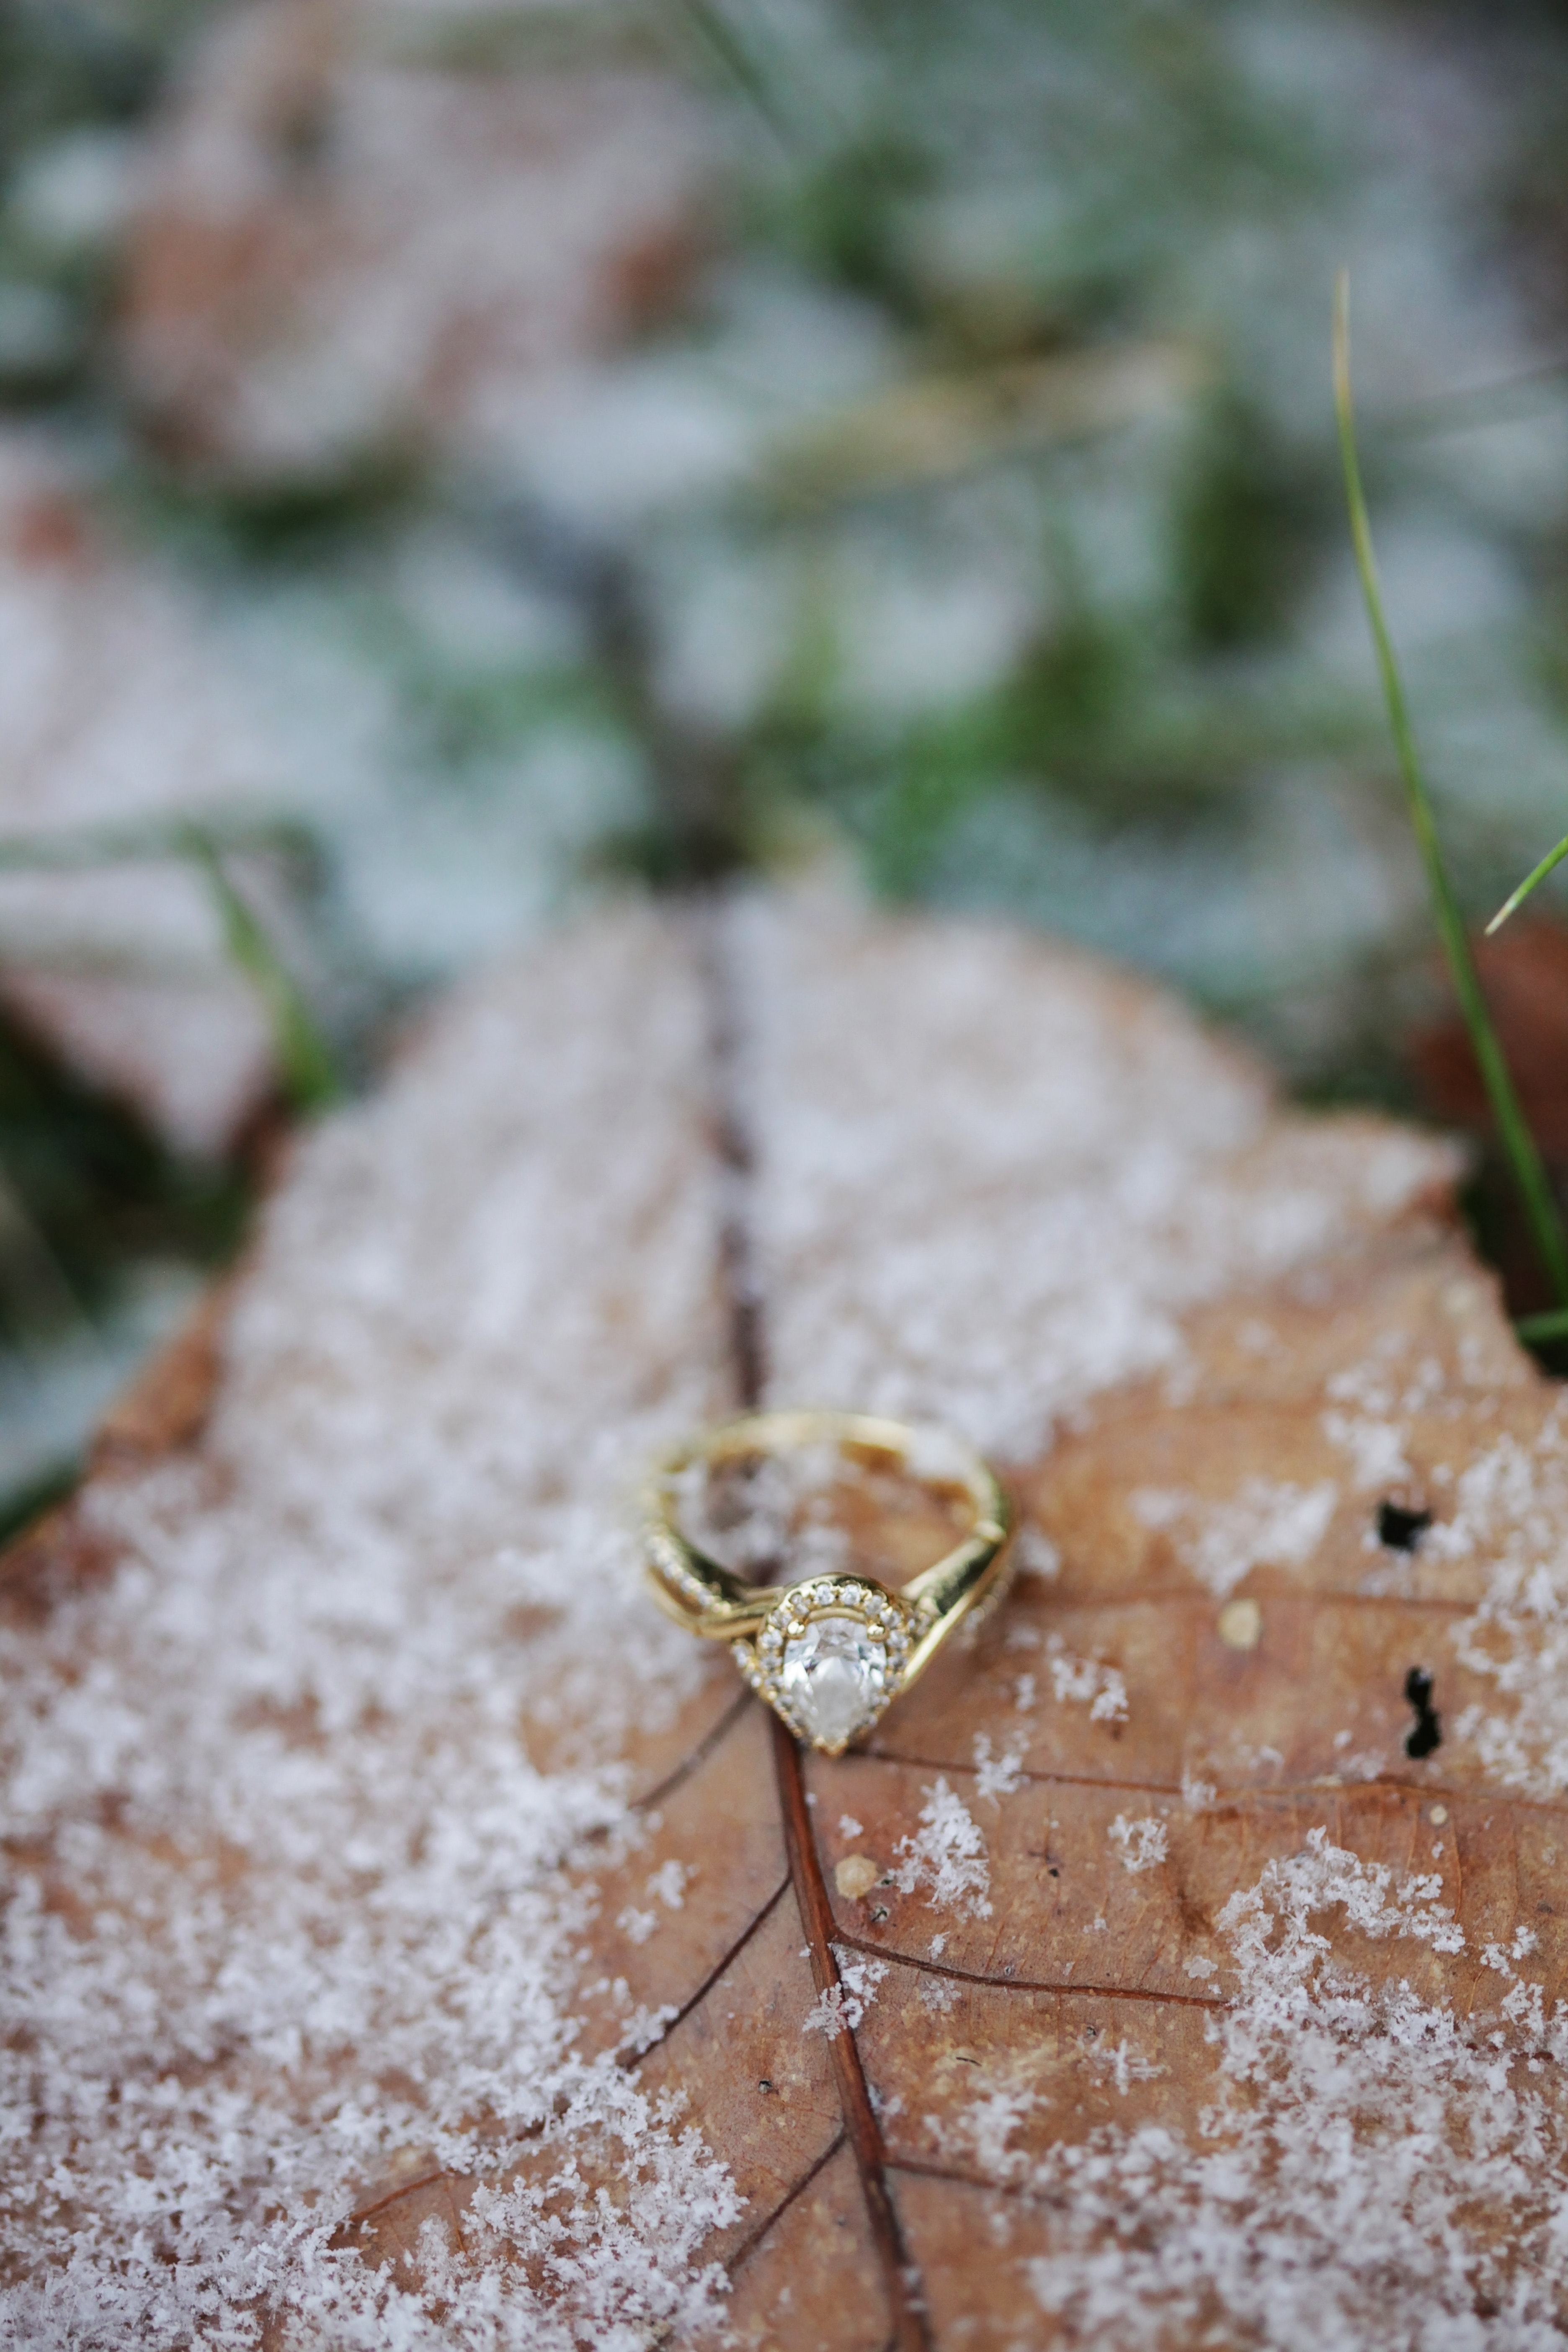
leaf, close up, macro photography, photography, organism, grass, plant, frost, flower, engagement ring, soil, winter, fashion accessory, wedding ceremony supply, plant stem, jewellery, twig, wedding ring